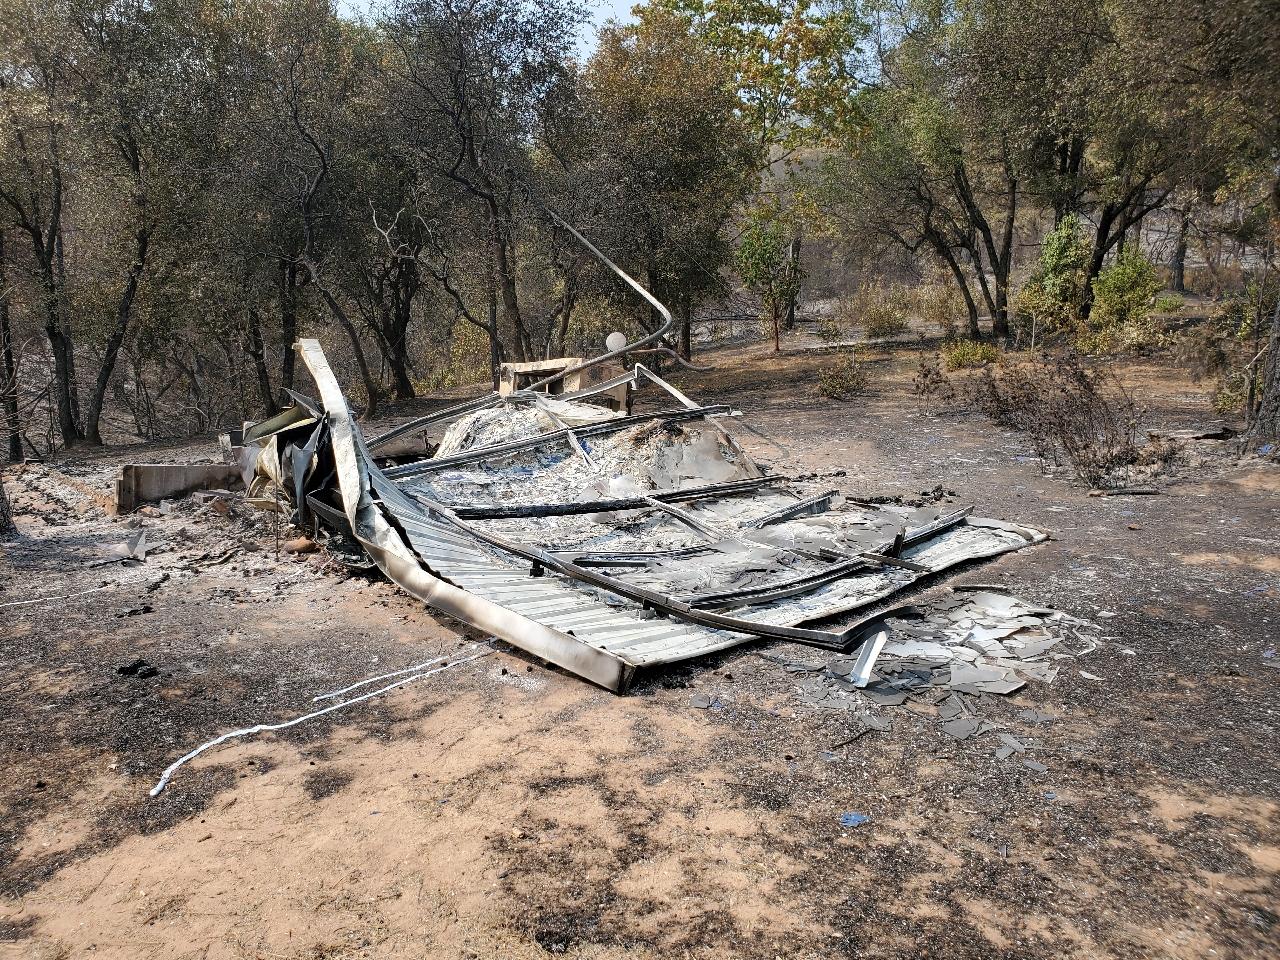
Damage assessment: destroyed